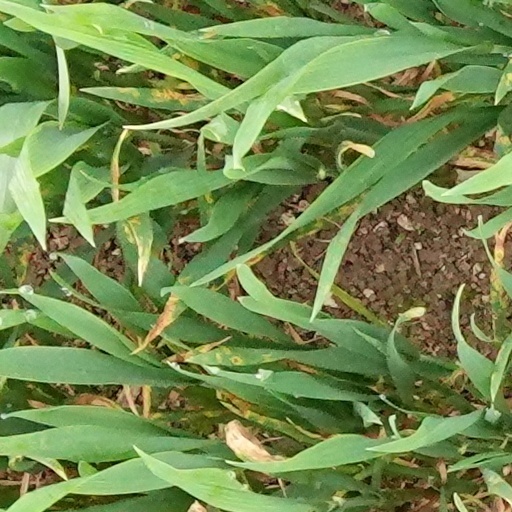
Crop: wheat